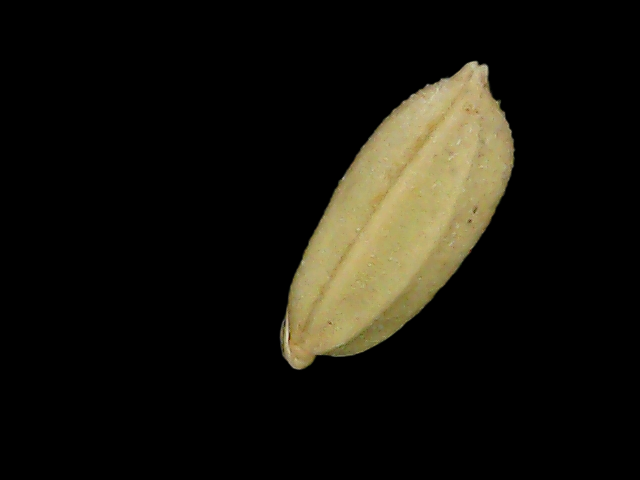
Rice variety: Bd52